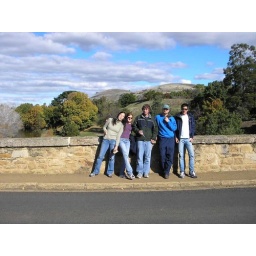
The oldest road bridge in Australia! Richmond Tasmania